Chinle Formation

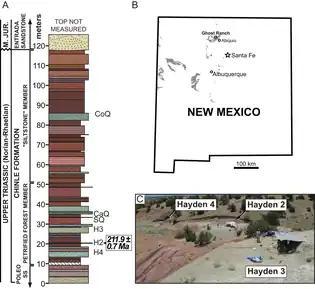
Stratigraphic column (A) and outcrop photos (C) of the Hayden Quarry fossil locality at Ghost Ranch, NM, alongside a map of Chinle exposures in NM (B)

Unambiguous exposures of the Chinle Formation extend into central New Mexico, beyond the eastern edge of the Colorado Plateau. Most of these are found in the Chama Basin of north-central New Mexico, particularly several famed paleontological sites at Ghost Ranch near Abiquiu. Minor exposures also occur in the Lucero Uplift west of Albuquerque, as well as other areas along the Rio Grande Rift.